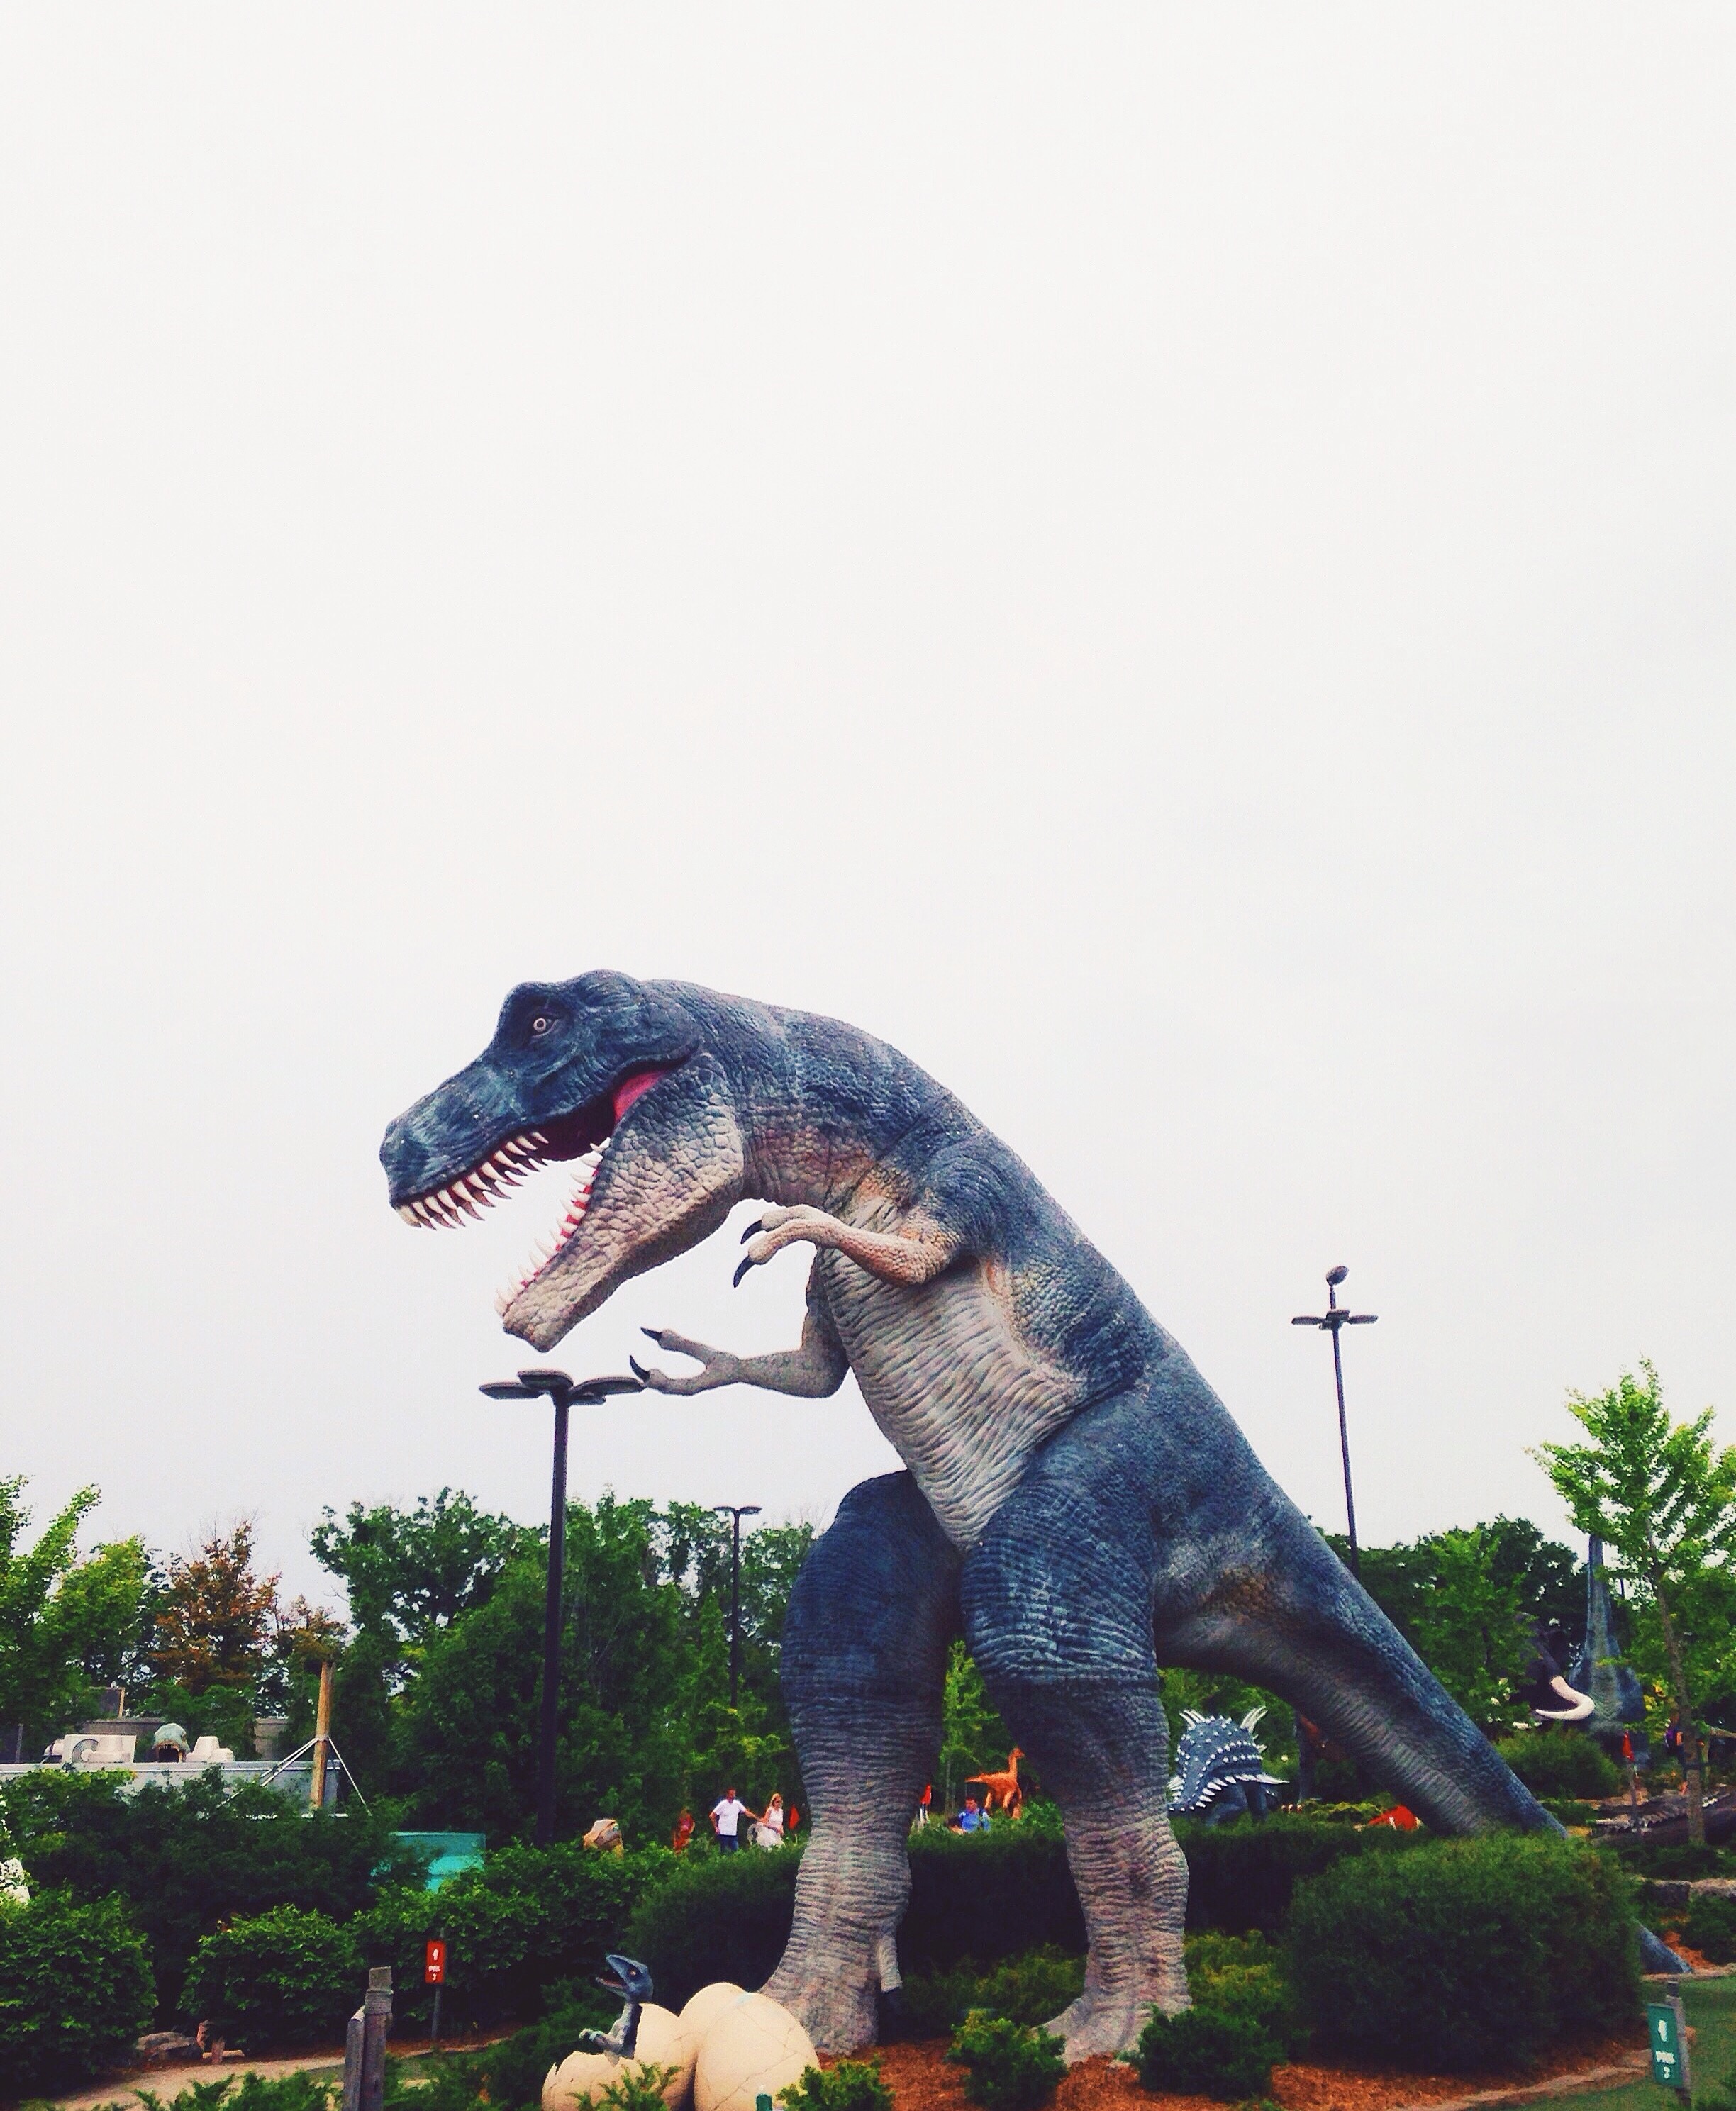
art, dinosaur, tyrannosaurus, velociraptor